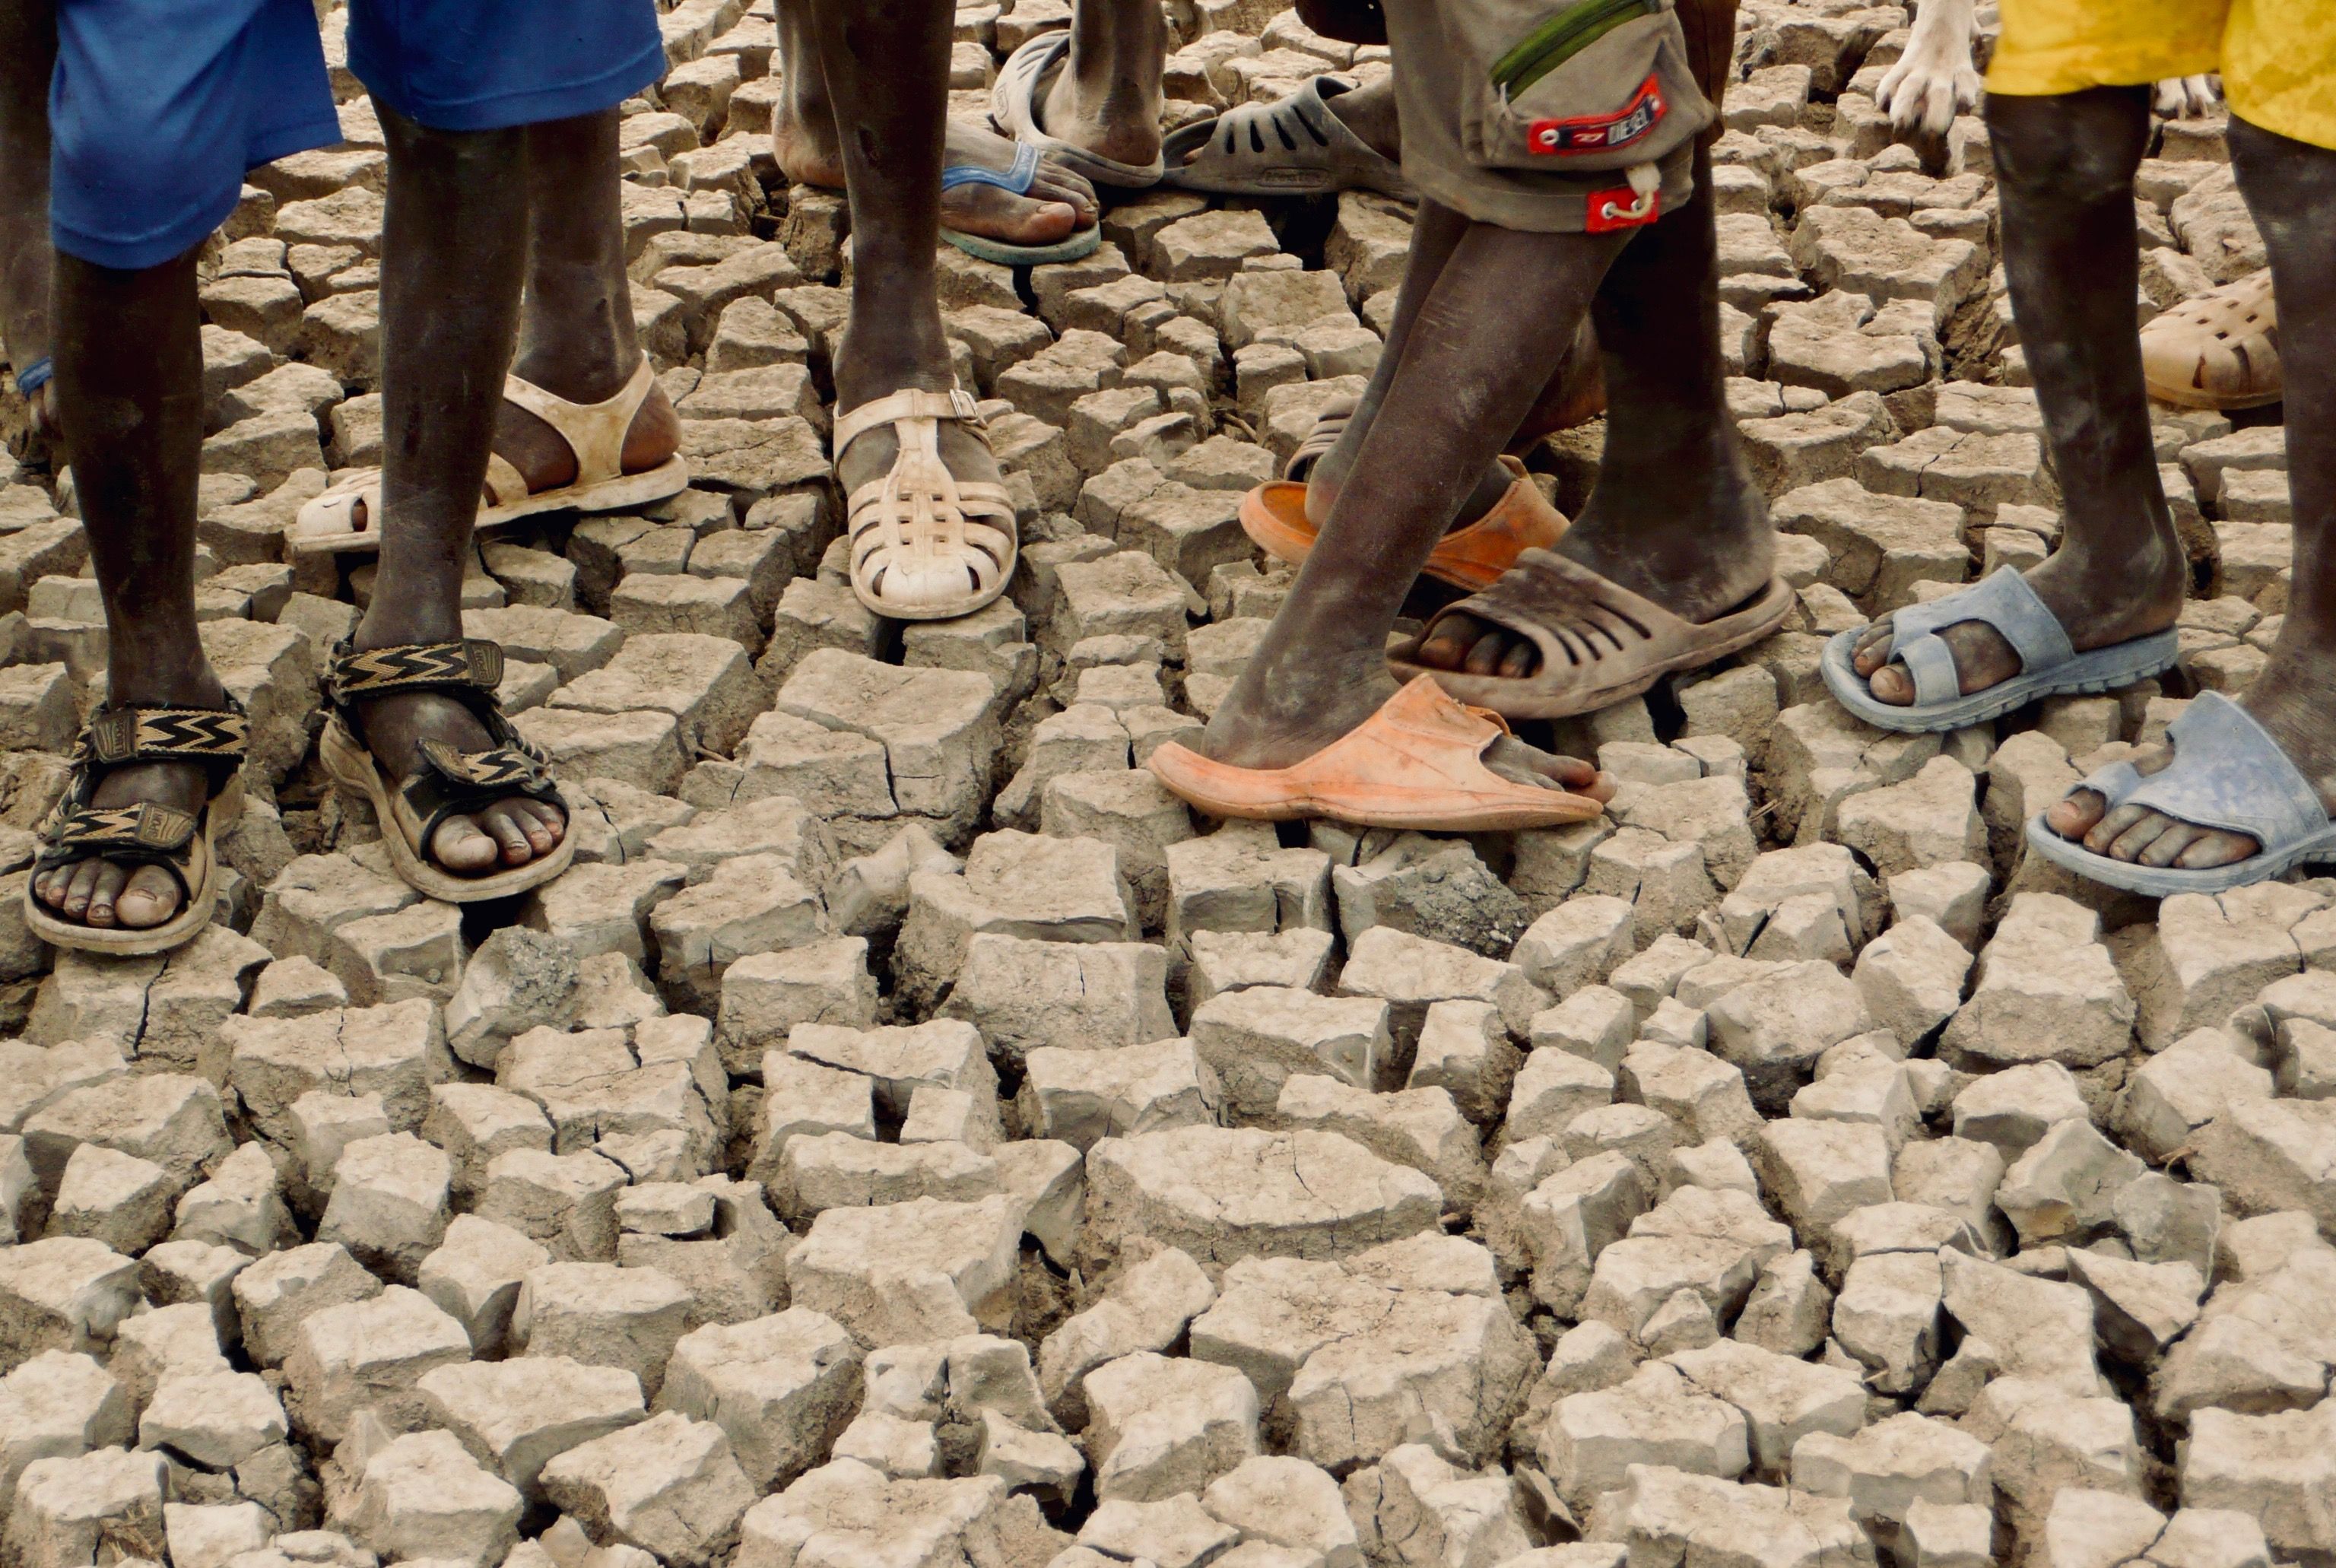
Children's and Dog's Feet on Cracked Drought-Affected Ground
The image shows children's and a dog's feet standing on cracked dry ground wearing simple footwear reflecting harsh environmental conditions and the impact of poverty and climate change
Shot from a low angle that highlights the cracked soil and detailed feet including a dog’s paws in the upper corner the earthy tones and natural lighting enhance the dry harsh setting with a strong documentary and human centered style
Labels: Clothing, Footwear, Shoe, Rubble, Road, Path, Sandal, Boy, Child, Male, Person, Sneaker, Gravel, People, Walkway, Rock, Walking, Shorts, Cobblestone, Construction, Flagstone, Children legs, Dog Feet, Rocky ground
Camera: Panasonic DMC-TZ3
Aperture: F4.7
Exposure: 1/160 sec
ISO: 100
Focal length: 14.7 mm